Cavite City

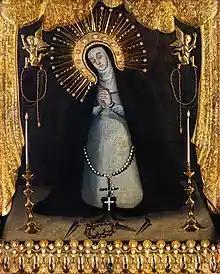
Nuestra Señora de la Soledad de Porta Vaga, Patroness of Cavite City.

In the latter part of the 1960s and early 1970s, the land adjacent to the San Roque isthmus was reclaimed. The new land is now occupied by the San Sebastian College – Recoletos de Cavite and some residential homes. The present Cavite City Hall is built where the north tower of the old western wall once stood, which was already partly reclaimed by 1945.